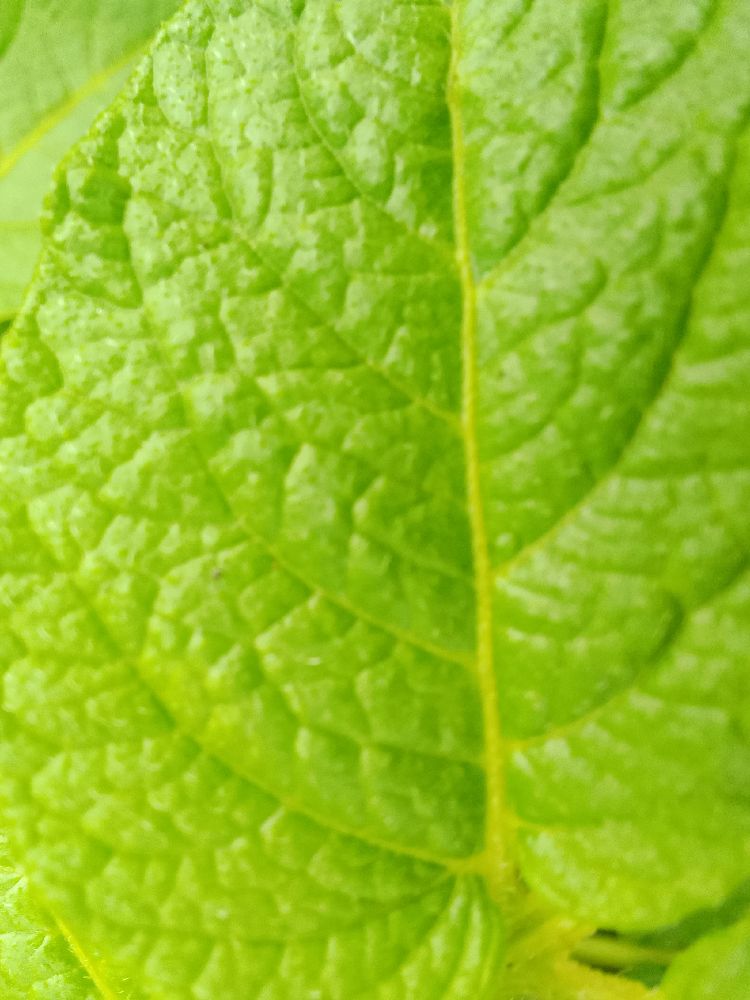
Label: Healthy